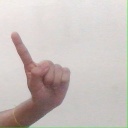
अक्षर: ए